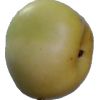
Label: Apple 6